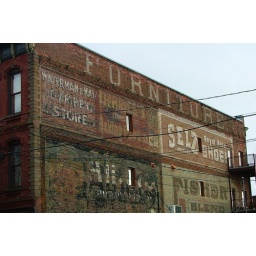
ghost signs on the side of a building in Port Townsend, Washington